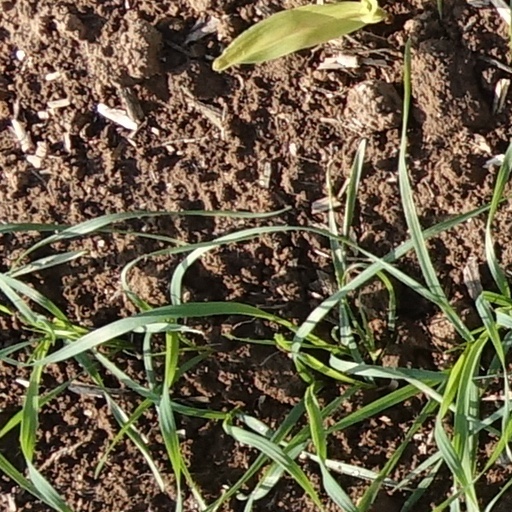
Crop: wheat